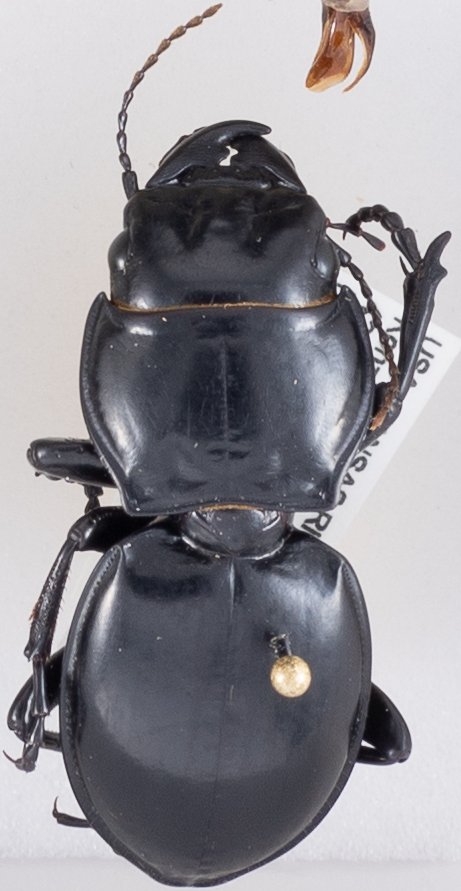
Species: Pasimachus californicus
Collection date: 2020-08-10
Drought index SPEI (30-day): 0.992
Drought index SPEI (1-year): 0.746
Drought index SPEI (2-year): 2.09